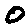
Label: 0